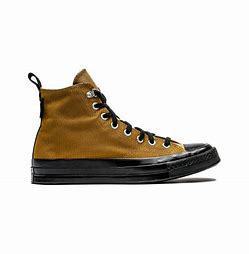
Brand: Converse
Model: 100